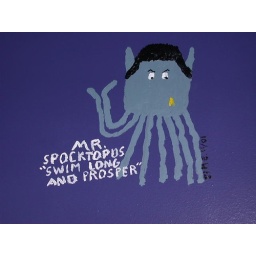
Octopus I painted on Levi and Stacey's bathroom wall on my previous visit, in November 2001.